Prospect Park–Southland Park Historic District

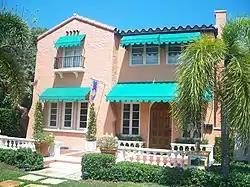
Prospect Park–Southland Park Historic District

Prospect Park–Southland Park Historic District is a national historic district in West Palm Beach, Florida in Palm Beach County. Including buildings from 1922 to 1945, it is bounded by Lake Worth, S Dixie HWY, Monceaux Rd, and Monroe Dr.